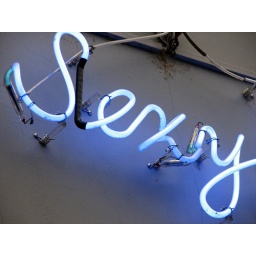
Neon blue (I forget which gas actually makes it blue, but I know it's not neon) sign near Shinkyogoku.